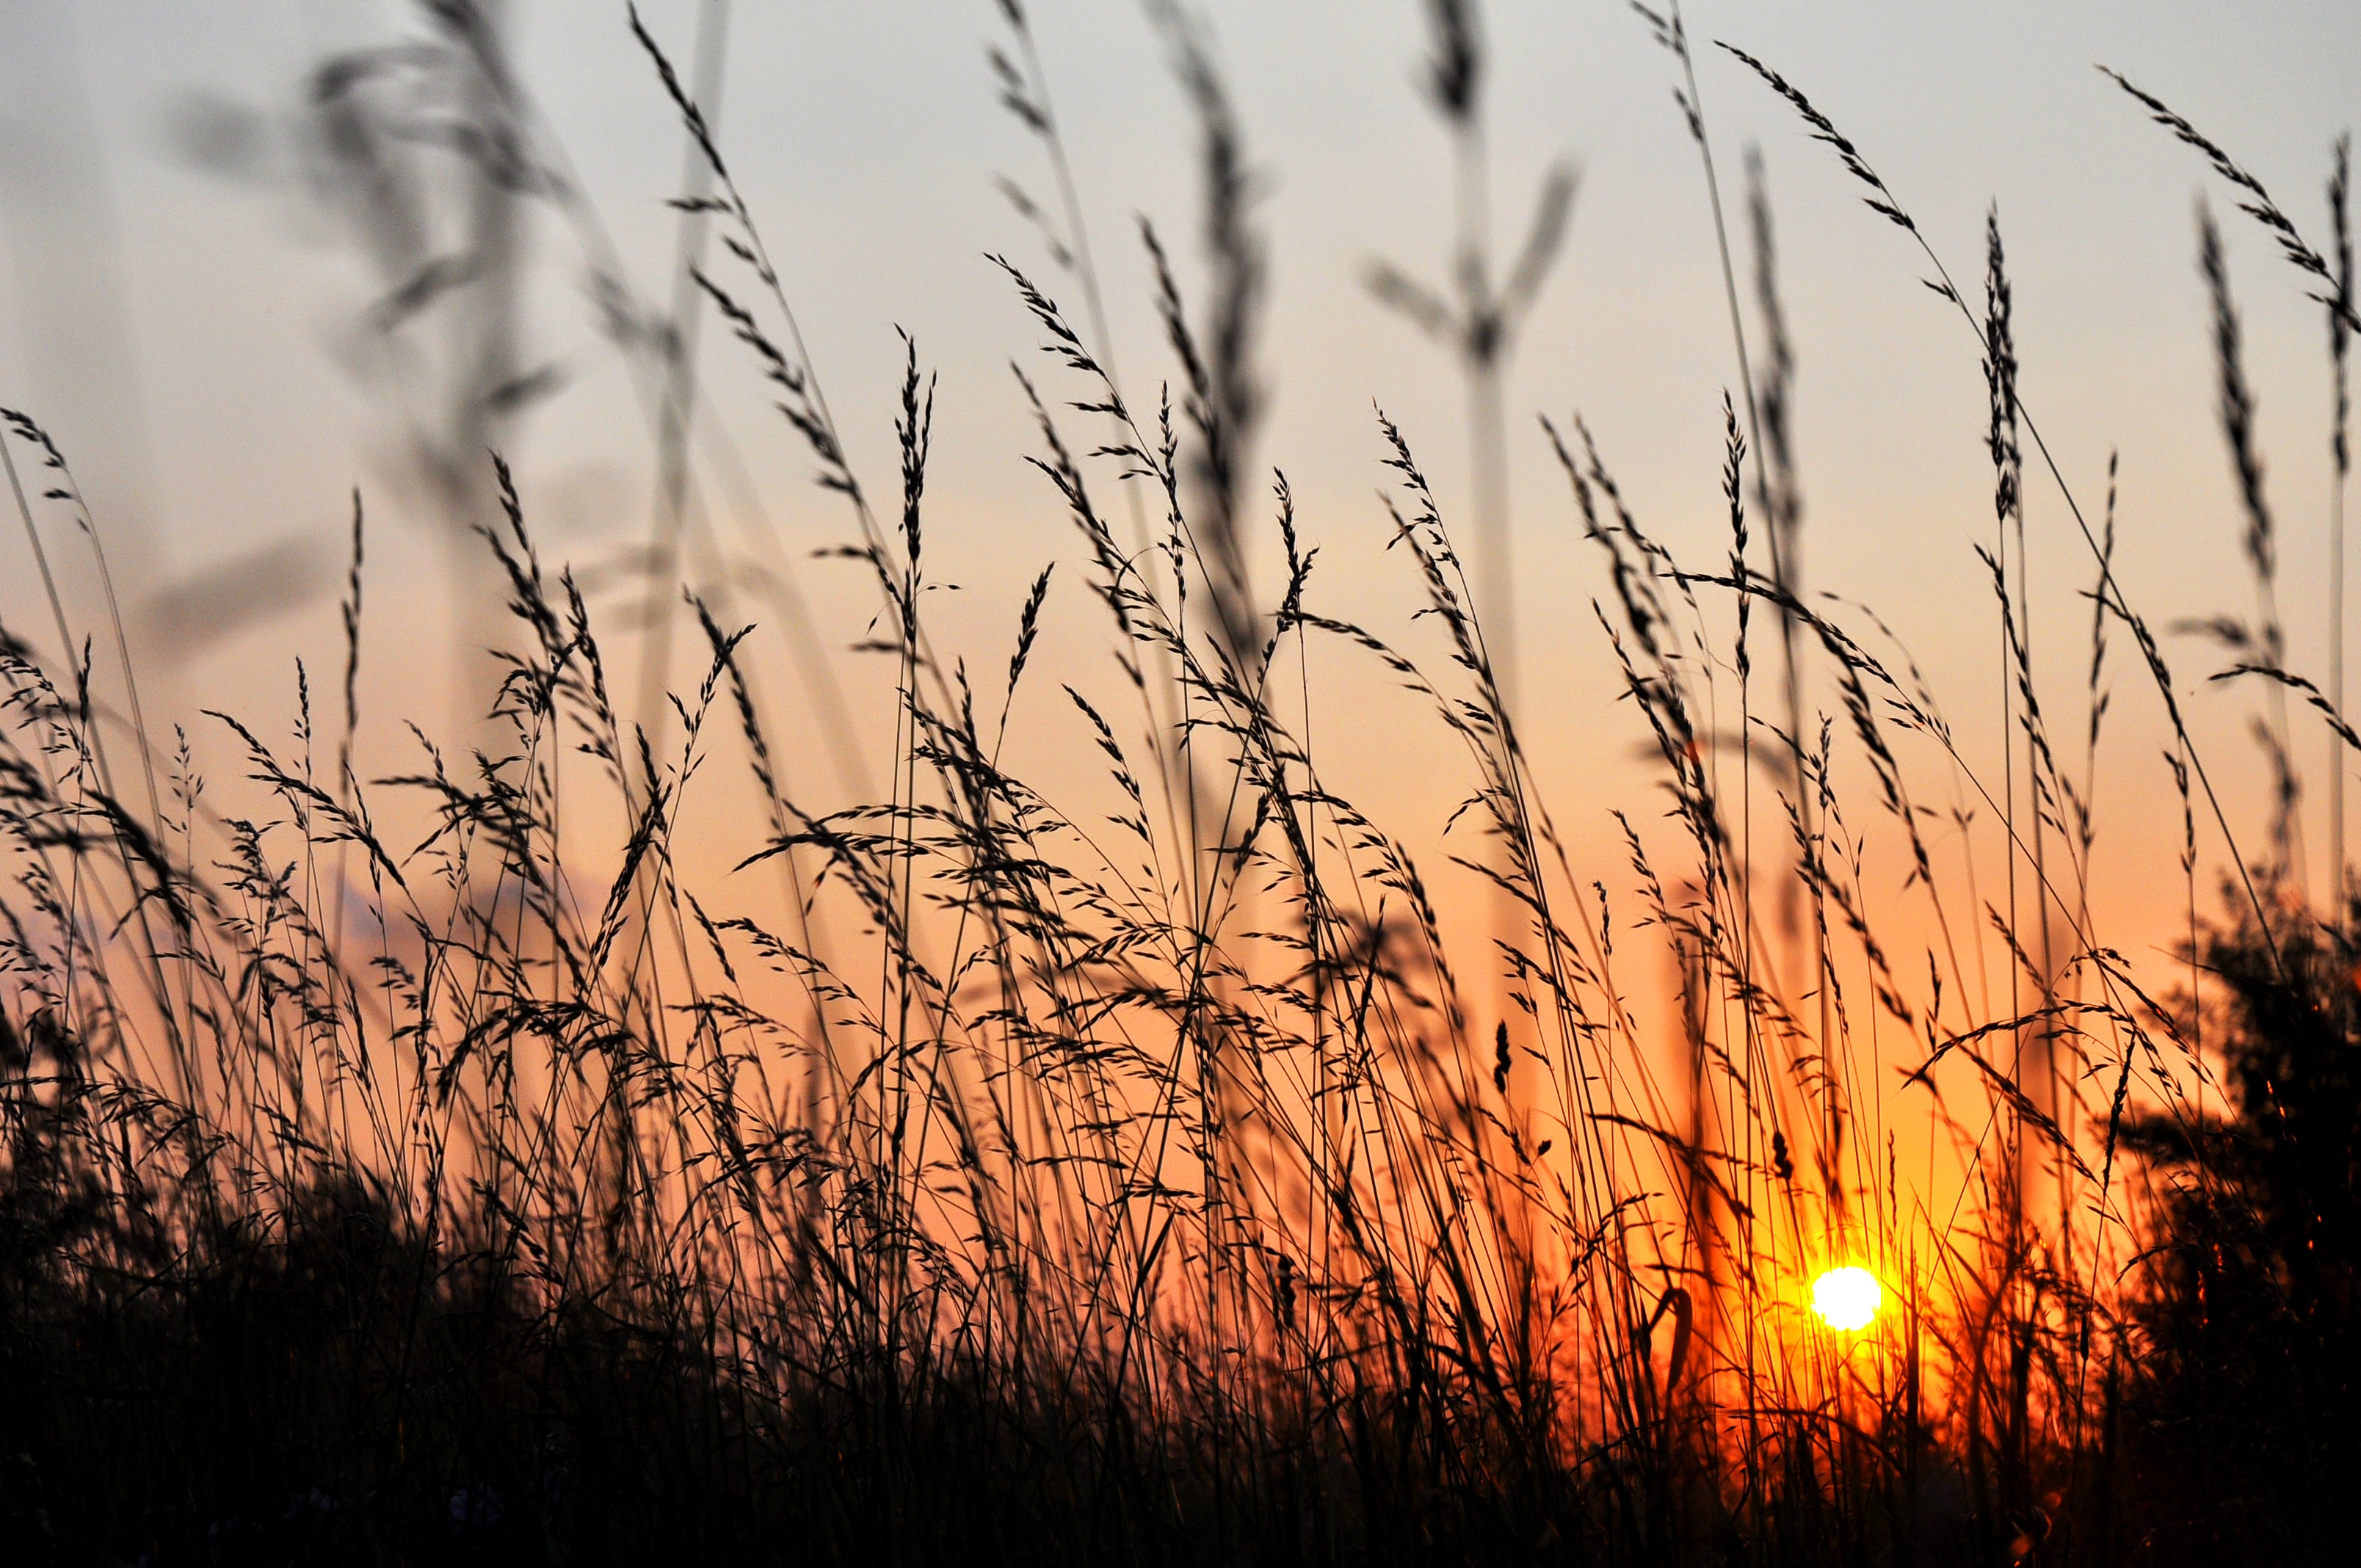
tree, grass, branch, plant, sunrise, sunset, field, prairie, sunlight, morning, dawn, soil, west, atmospheric phenomenon, grass family